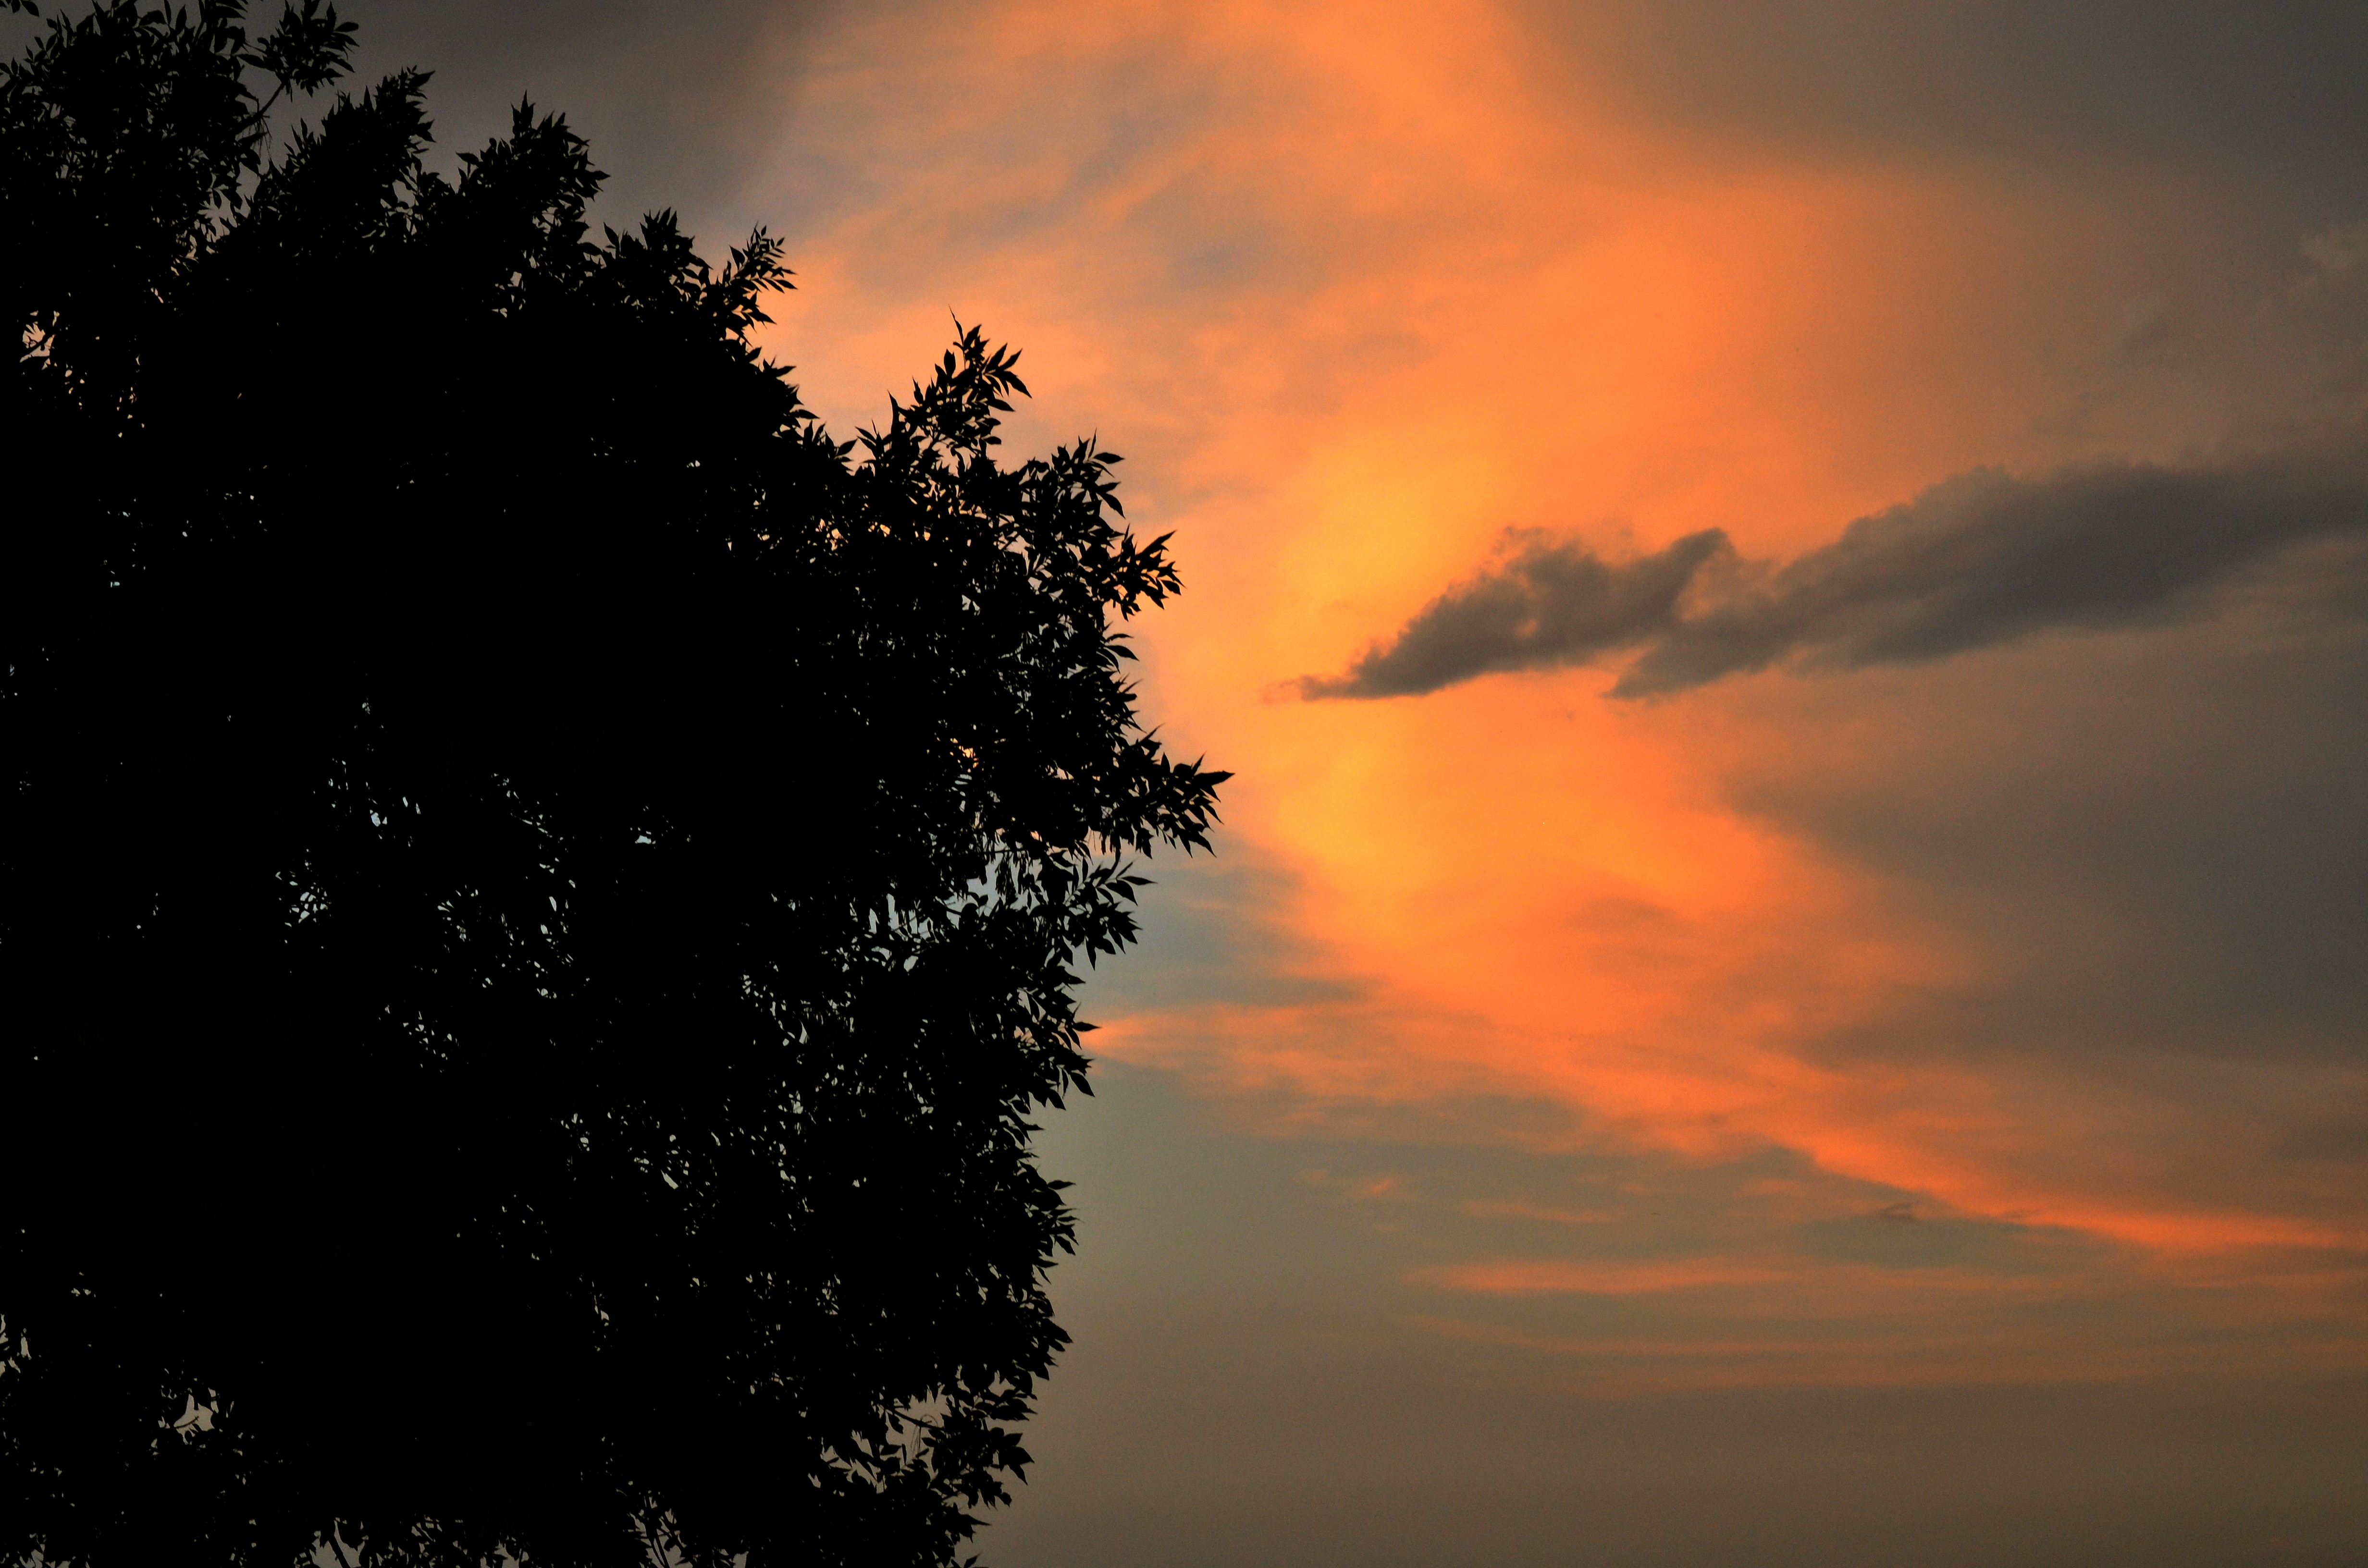
landscape, water, nature, horizon, cloud, sky, sun, sunrise, sunset, sunlight, morning, dawn, atmosphere, ship, summer, dusk, evening, rest, colors, afterglow, lake balaton, meteorological phenomenon, atmospheric phenomenon, red sky at morning